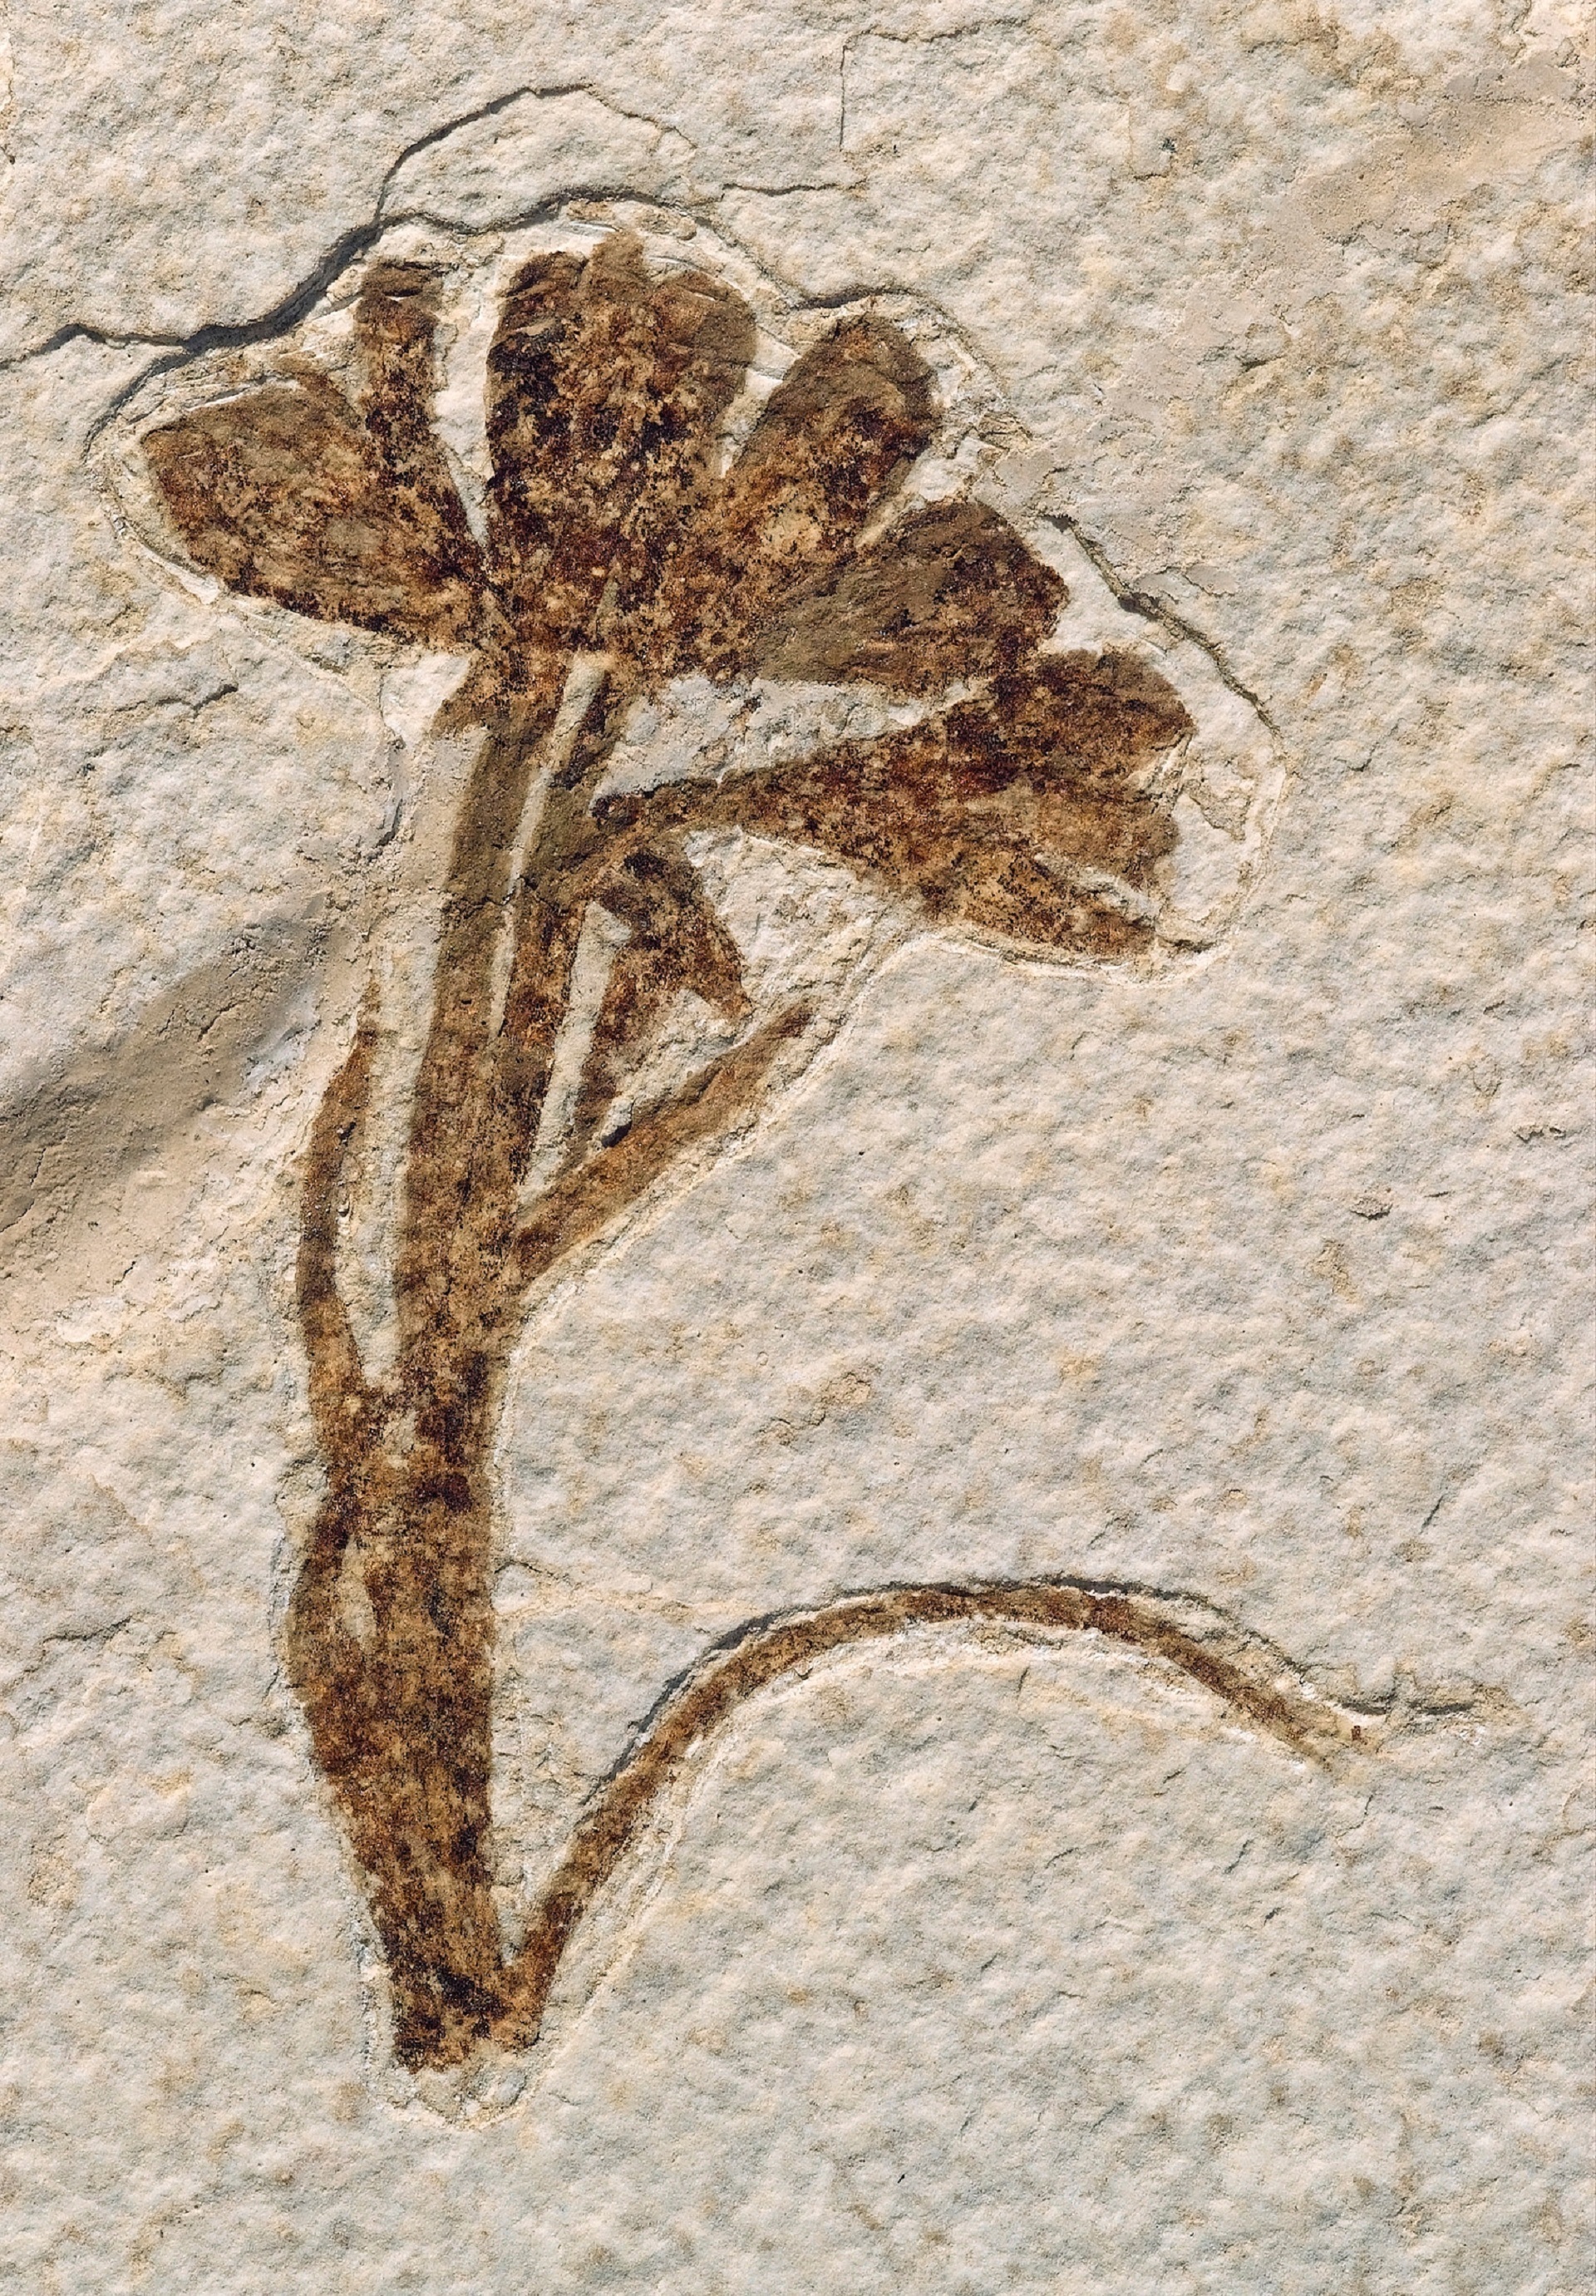
nature, sand, rock, plant, wood, leaf, stone, usa, soil, reptile, geology, archeology, fossil, petrified, wyoming, prehistoric, fossilized, fossil butte national monument